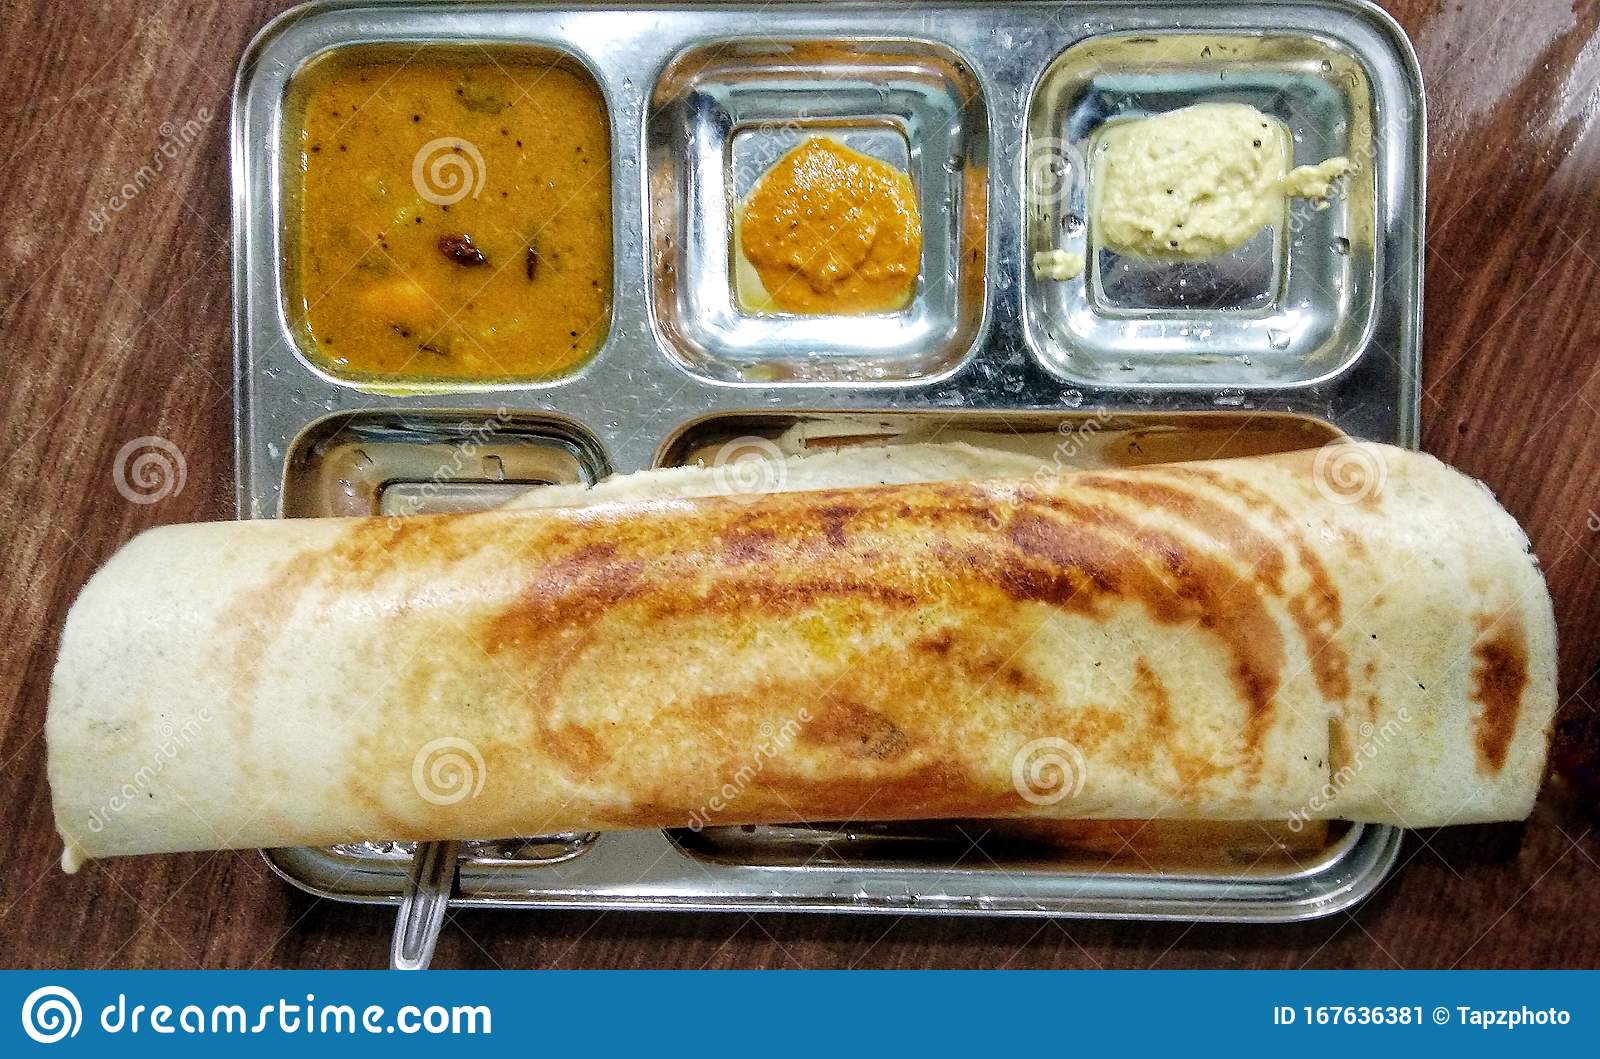
Dish: masala_dosa